Tufa

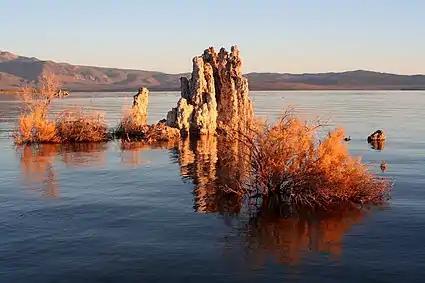
Tufa columns at Mono Lake, California

Tufa is a variety of limestone formed when carbonate minerals precipitate out of water in unheated rivers or lakes. Geothermally heated hot springs sometimes produce similar (but less porous) carbonate deposits, which are known as "travertine" or "thermogene travertine". Tufa is sometimes referred to as "meteogene travertine".